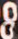
Number: 8